Sky position (RA, Dec in degrees): 192.952, -1.504
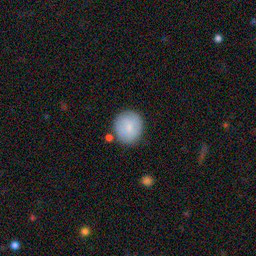
Galaxy morphology: Round Smooth Galaxies